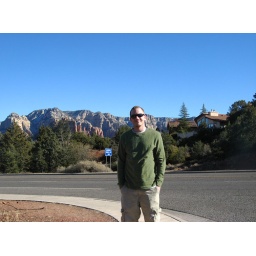
Seth in Sedona, AZ with the red rocks in the distance.